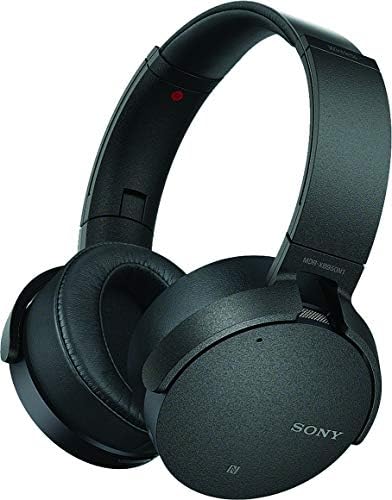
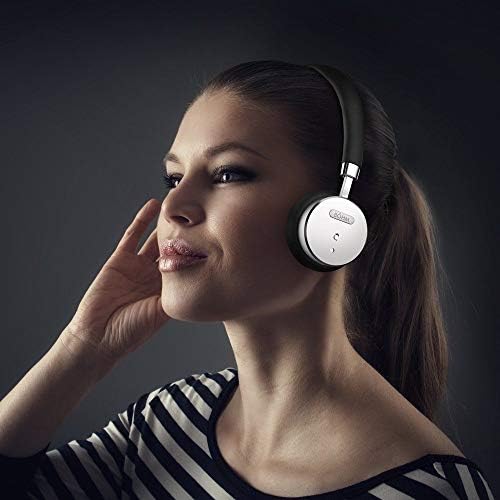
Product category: headphones
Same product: no